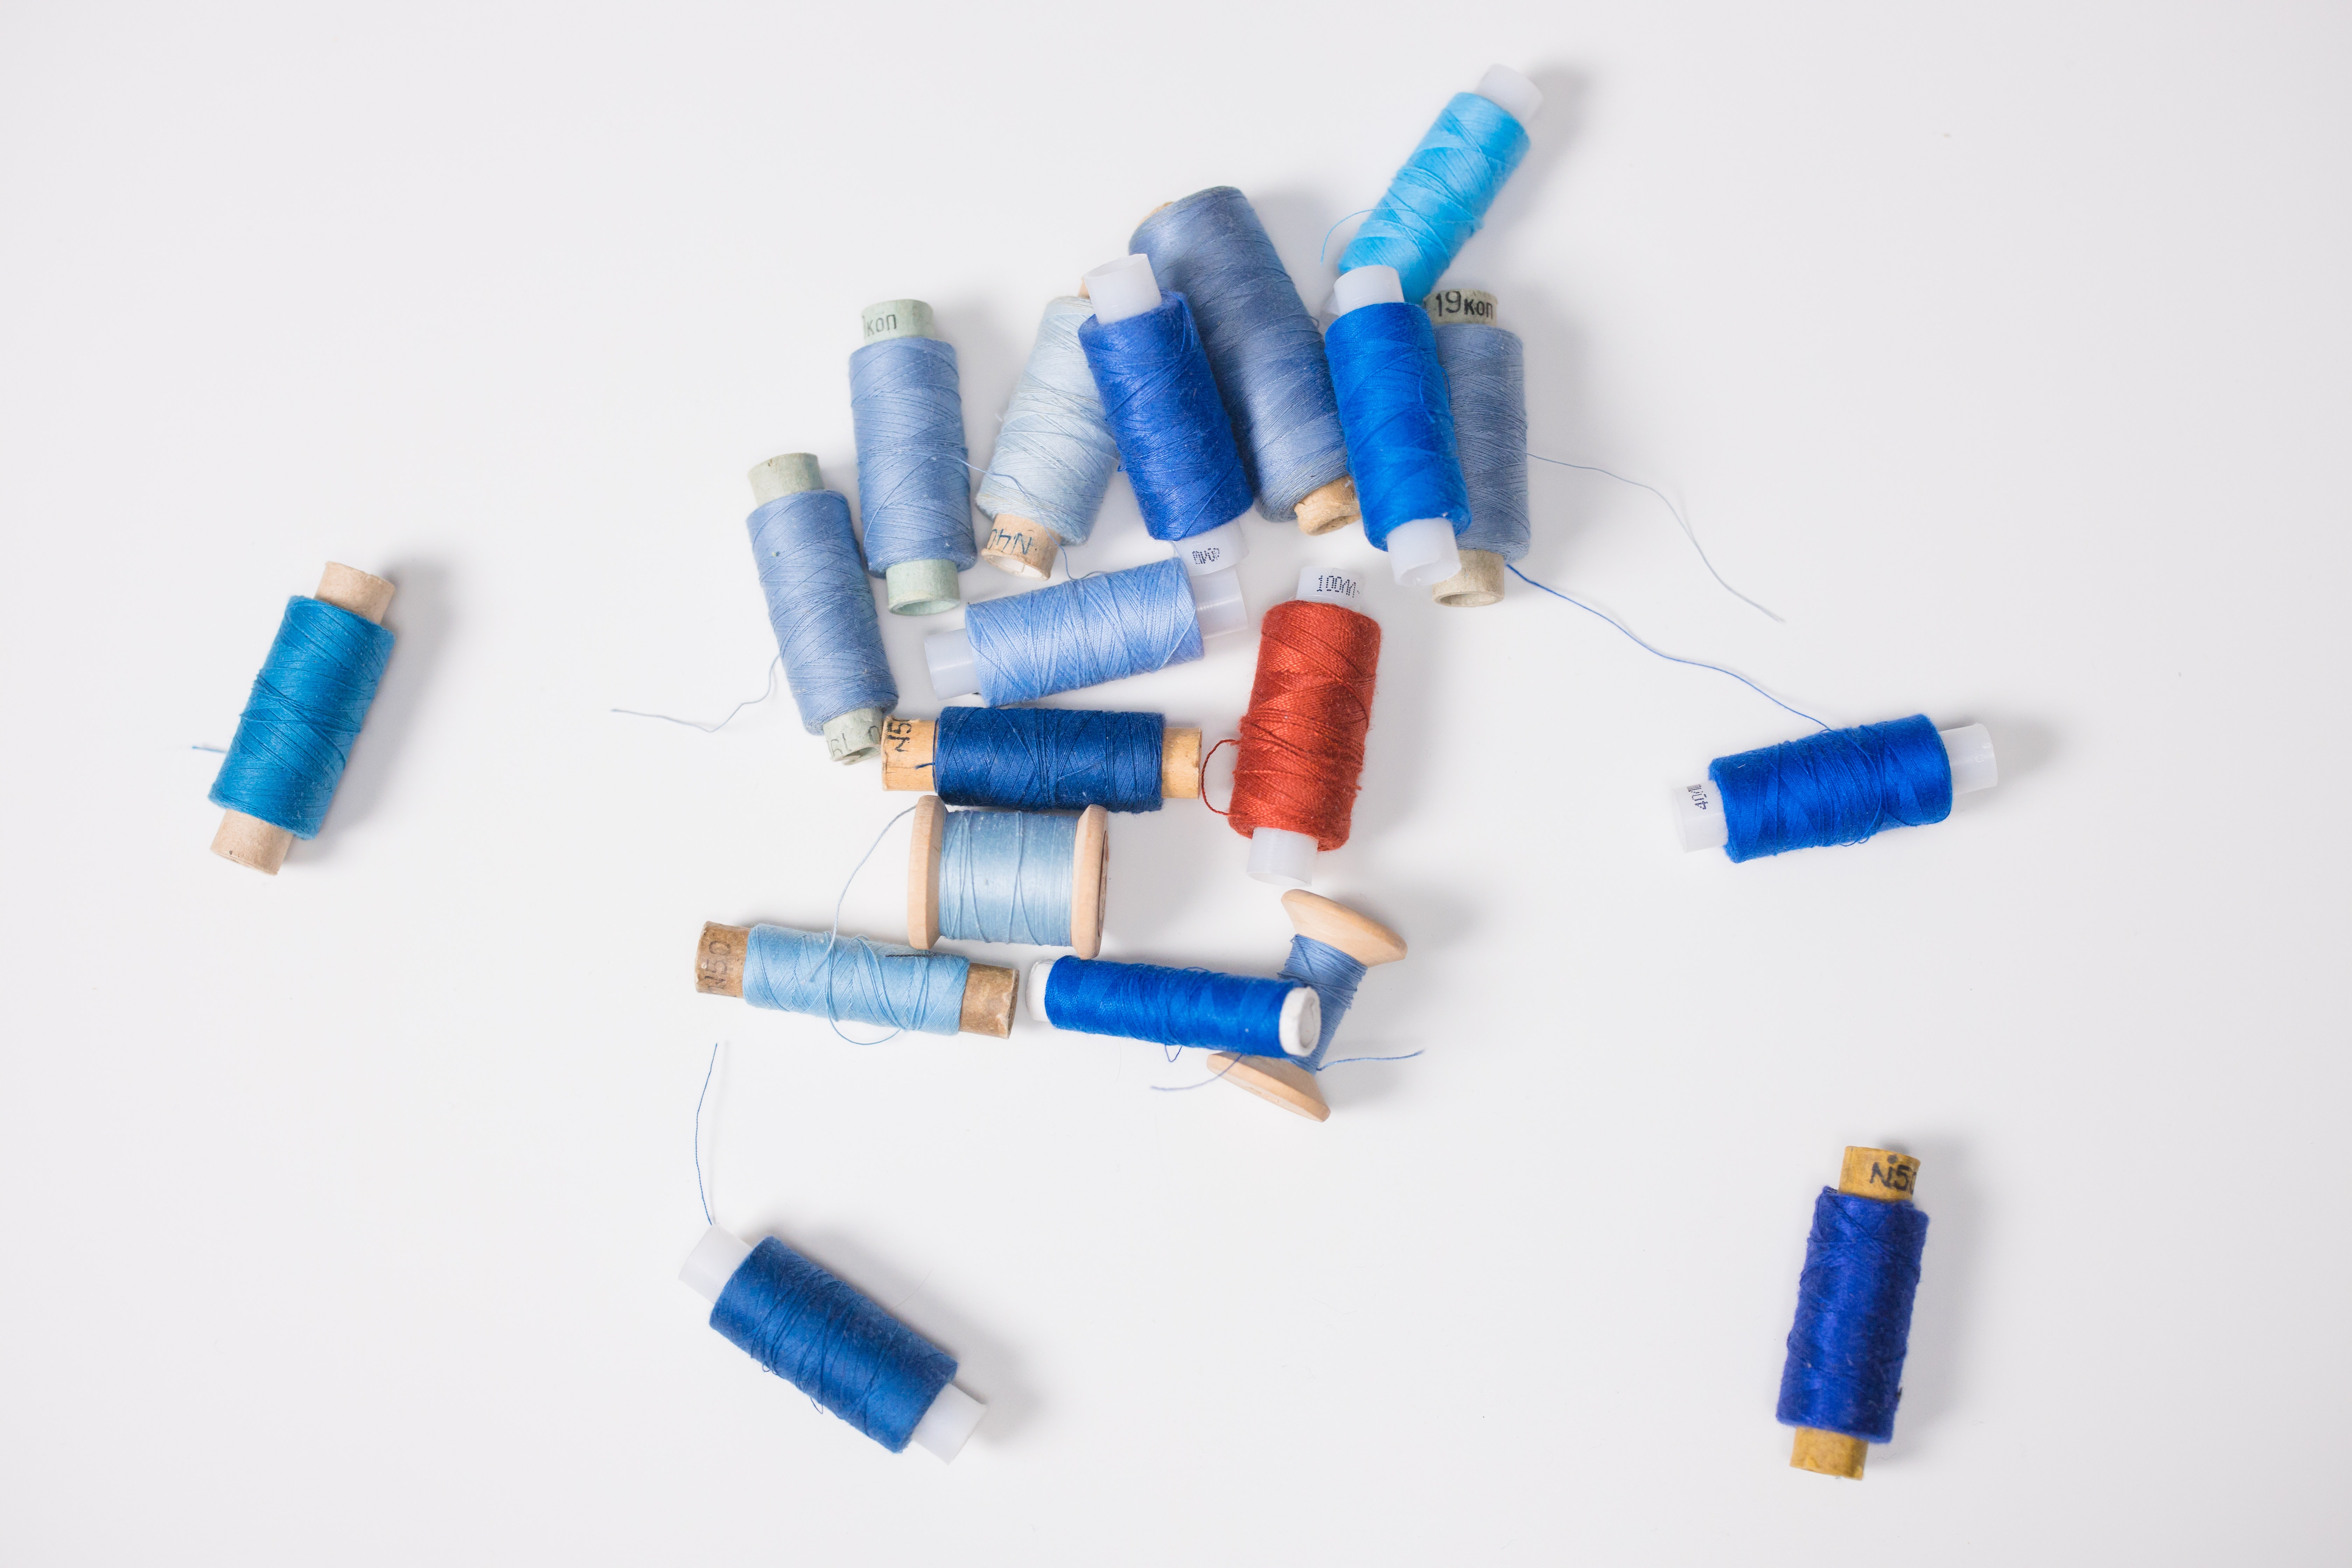
natural, blue, finger, font, Material property, nail, electric blue, recreation, plastic, engineering, handwriting, carmine